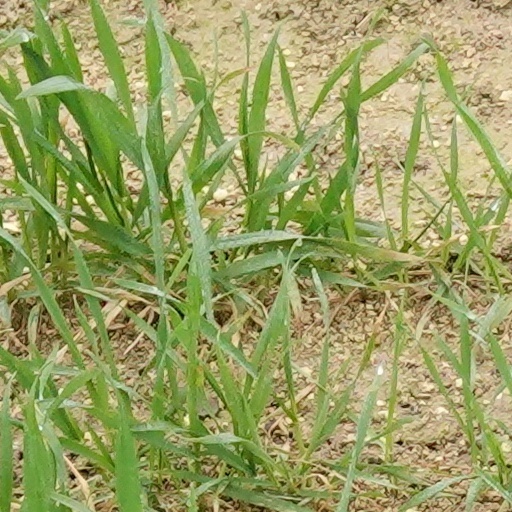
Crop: wheat